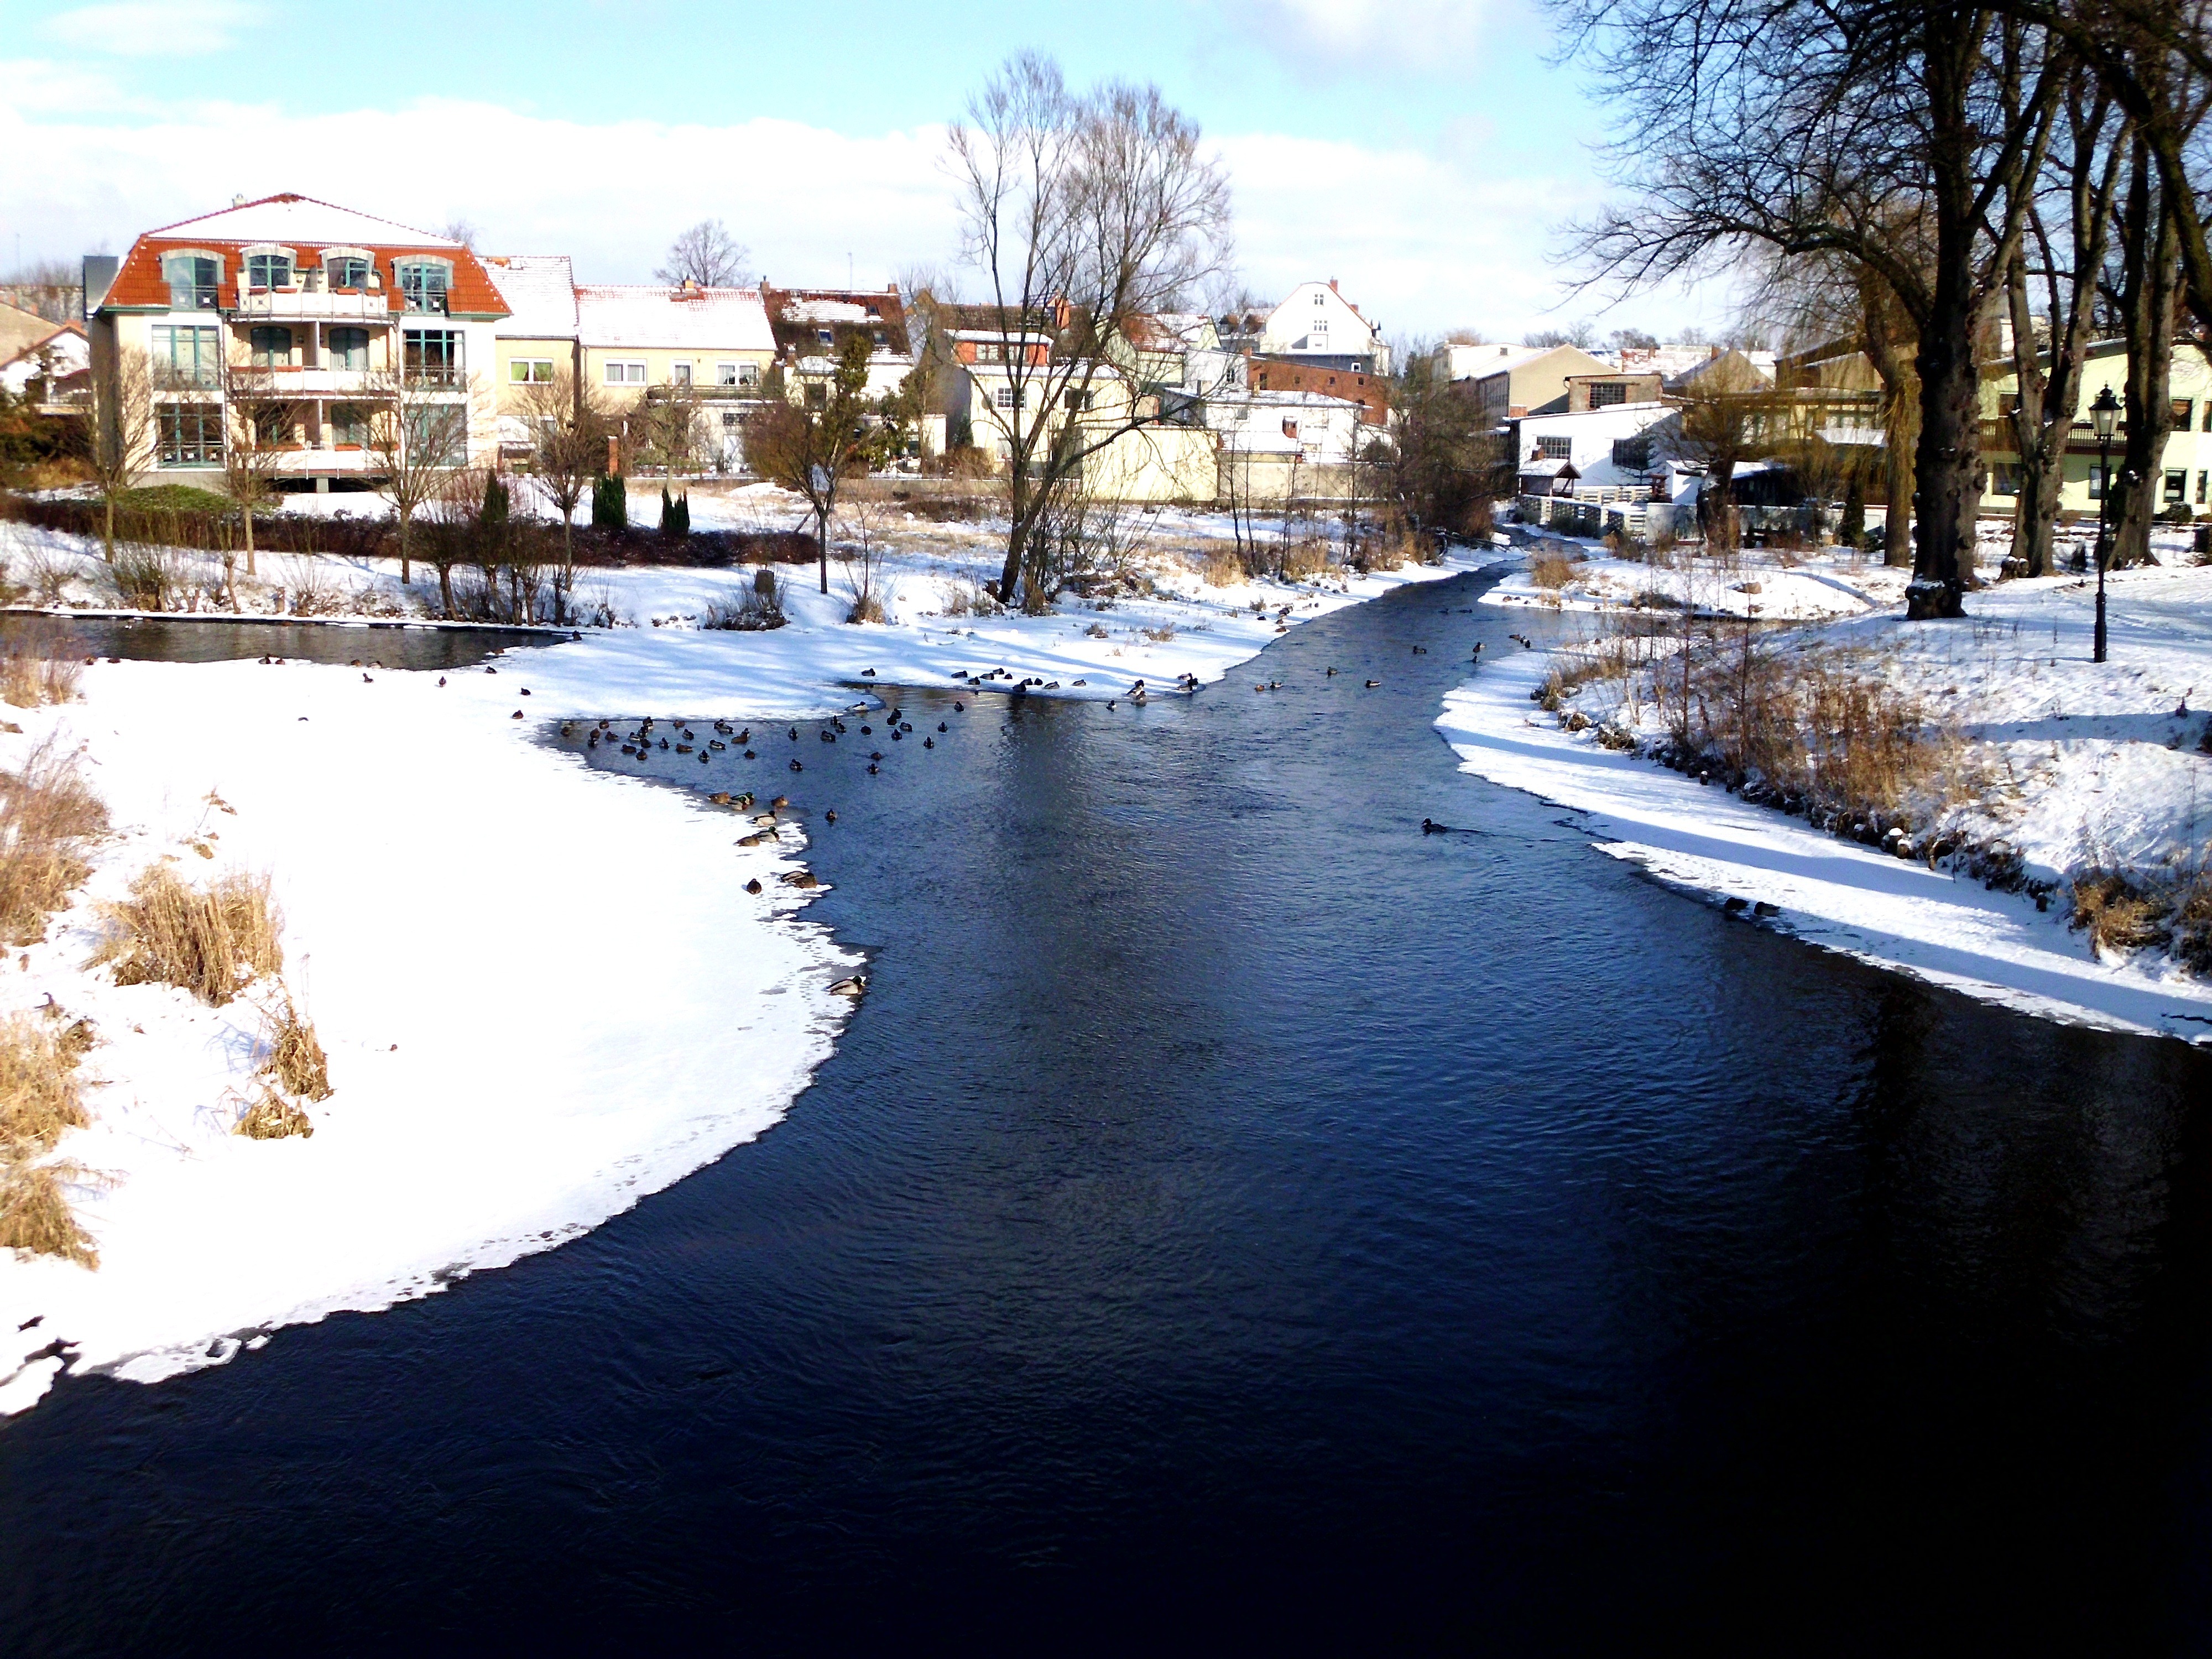
landscape, water, nature, snow, winter, architecture, city, river, stream, ice, reflection, weather, blue, colorful, season, waterway, outside, buildings, cities, vibrant beautiful